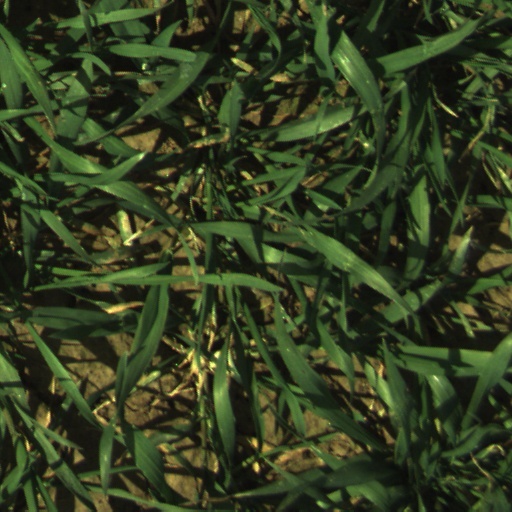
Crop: wheat